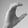
ASL letter: C